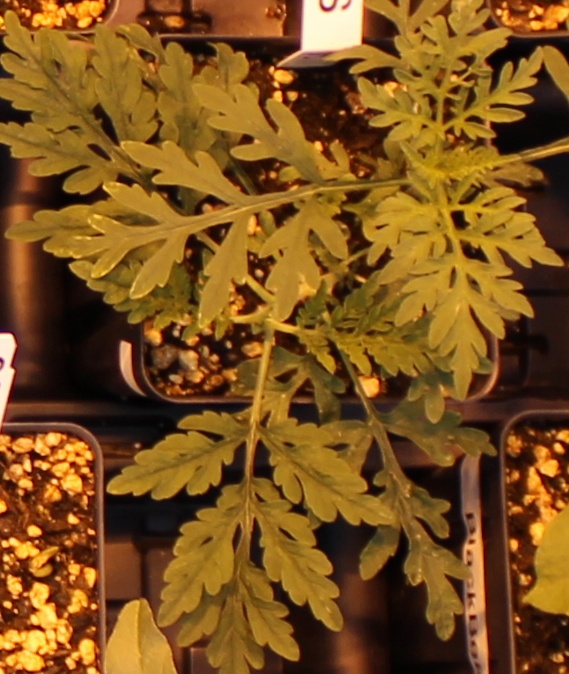
Label: Ragweed